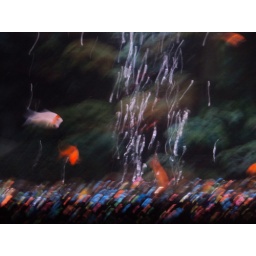
fish in water